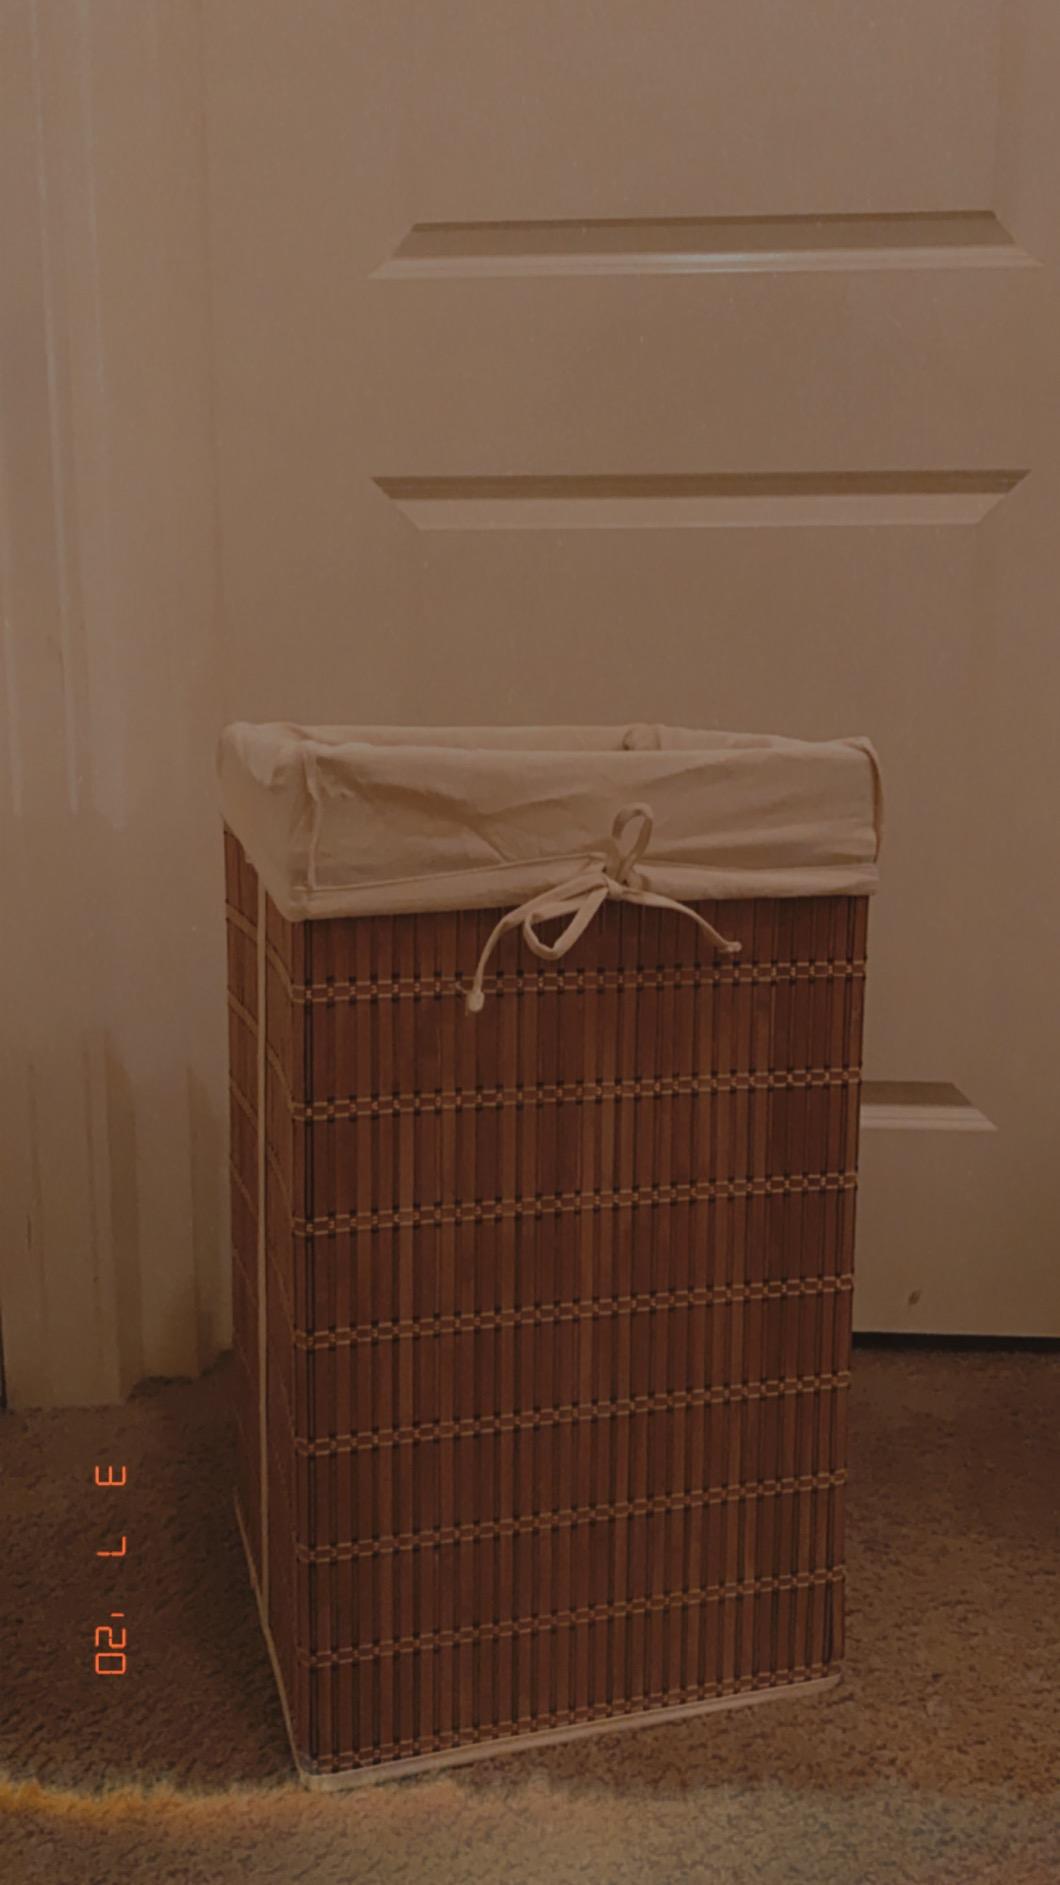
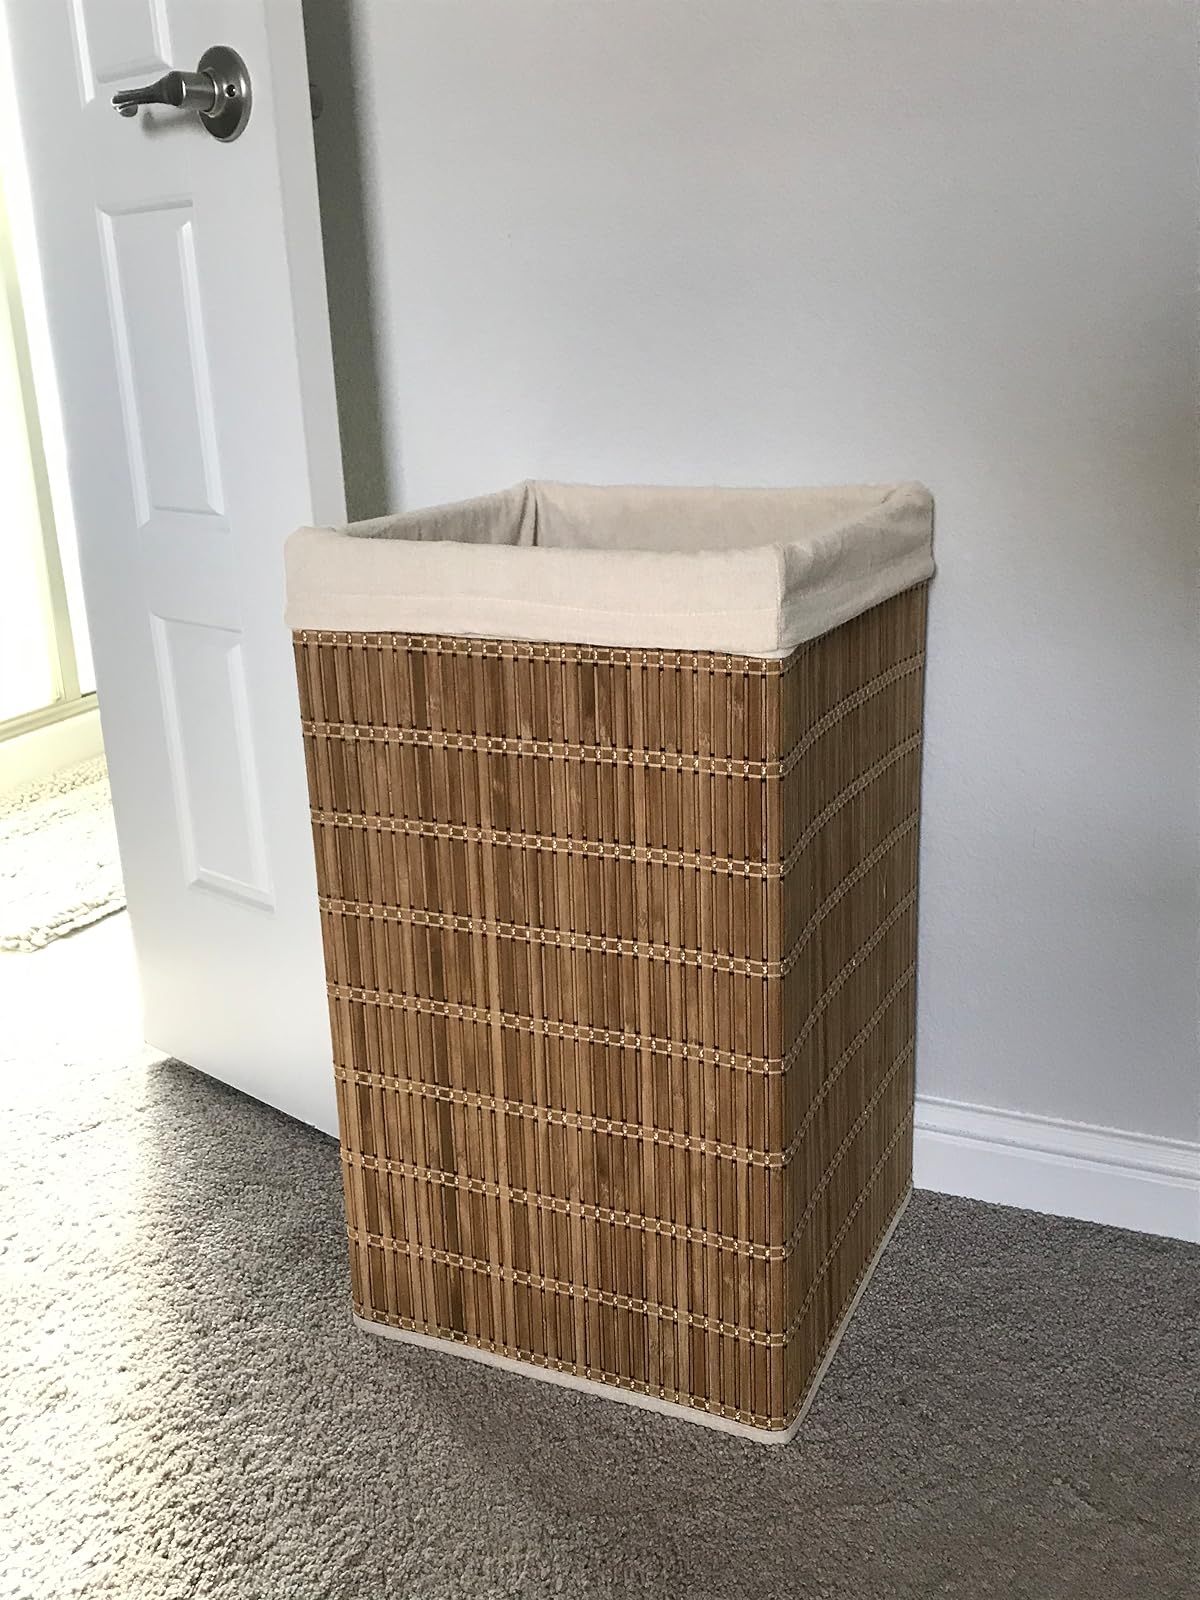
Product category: items_hamper
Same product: yes